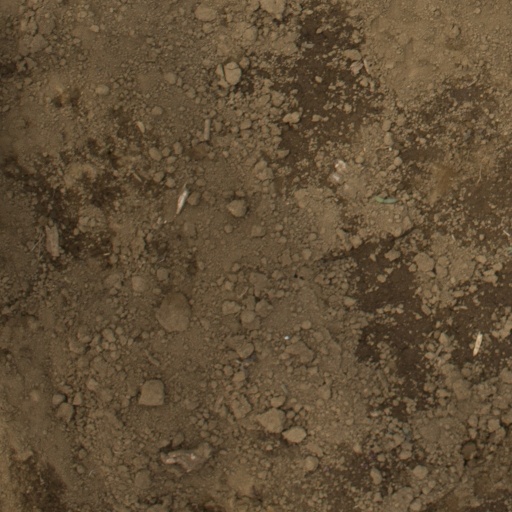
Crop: Jerusalem artichoke